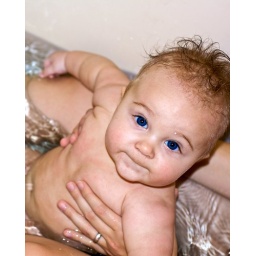
blue eyes in the bath